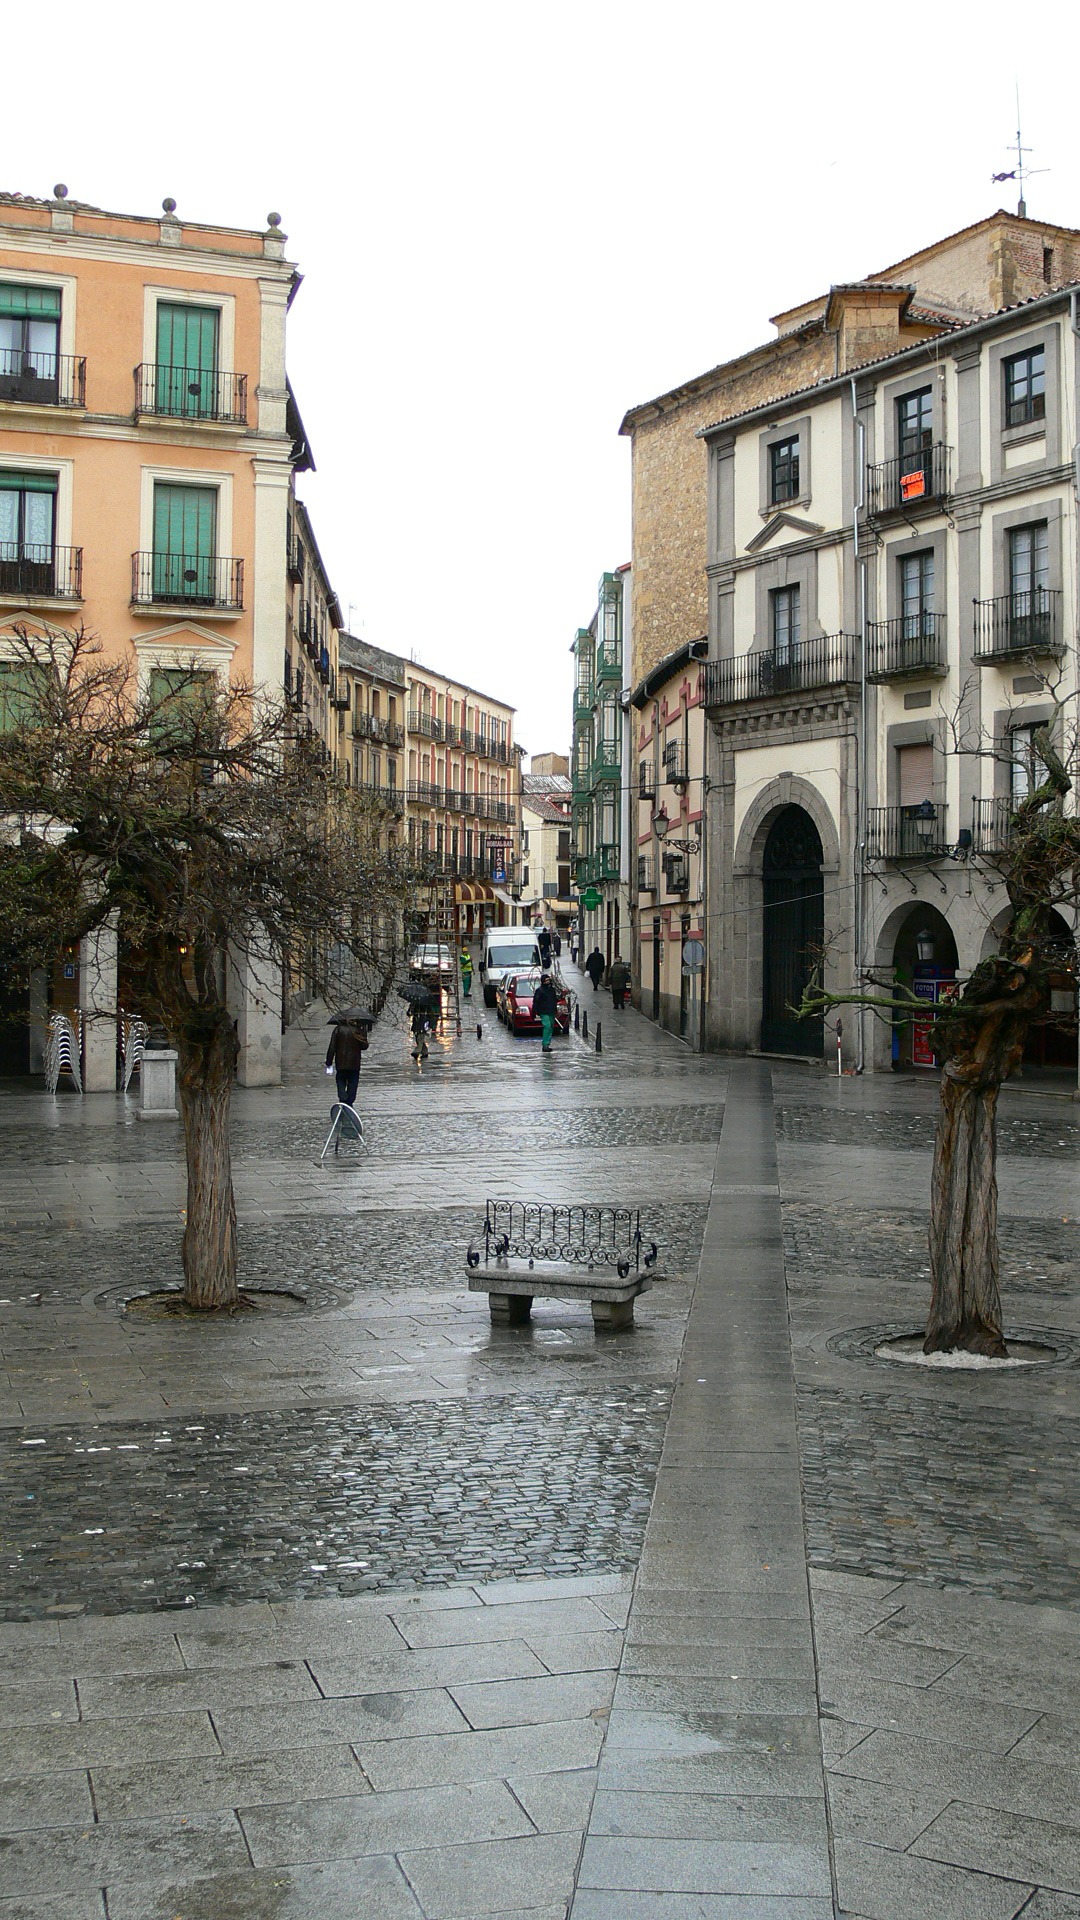
pedestrian, architecture, structure, road, street, town, building, alley, city, walkway, cityscape, downtown, plaza, landmark, historic, tourism, lane, barcelona, waterway, design, infrastructure, town square, neighbourhood, architecture design, sagrada familia, road surface, park guell, urban area, mountain montserrat, residential area, human settlement